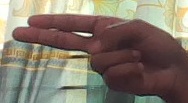
ASL sign: H